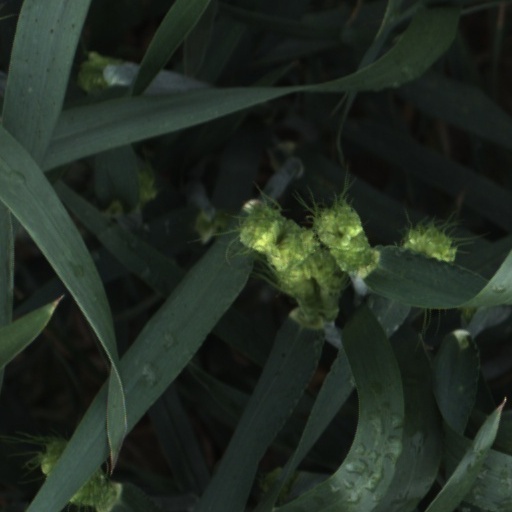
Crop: wheat